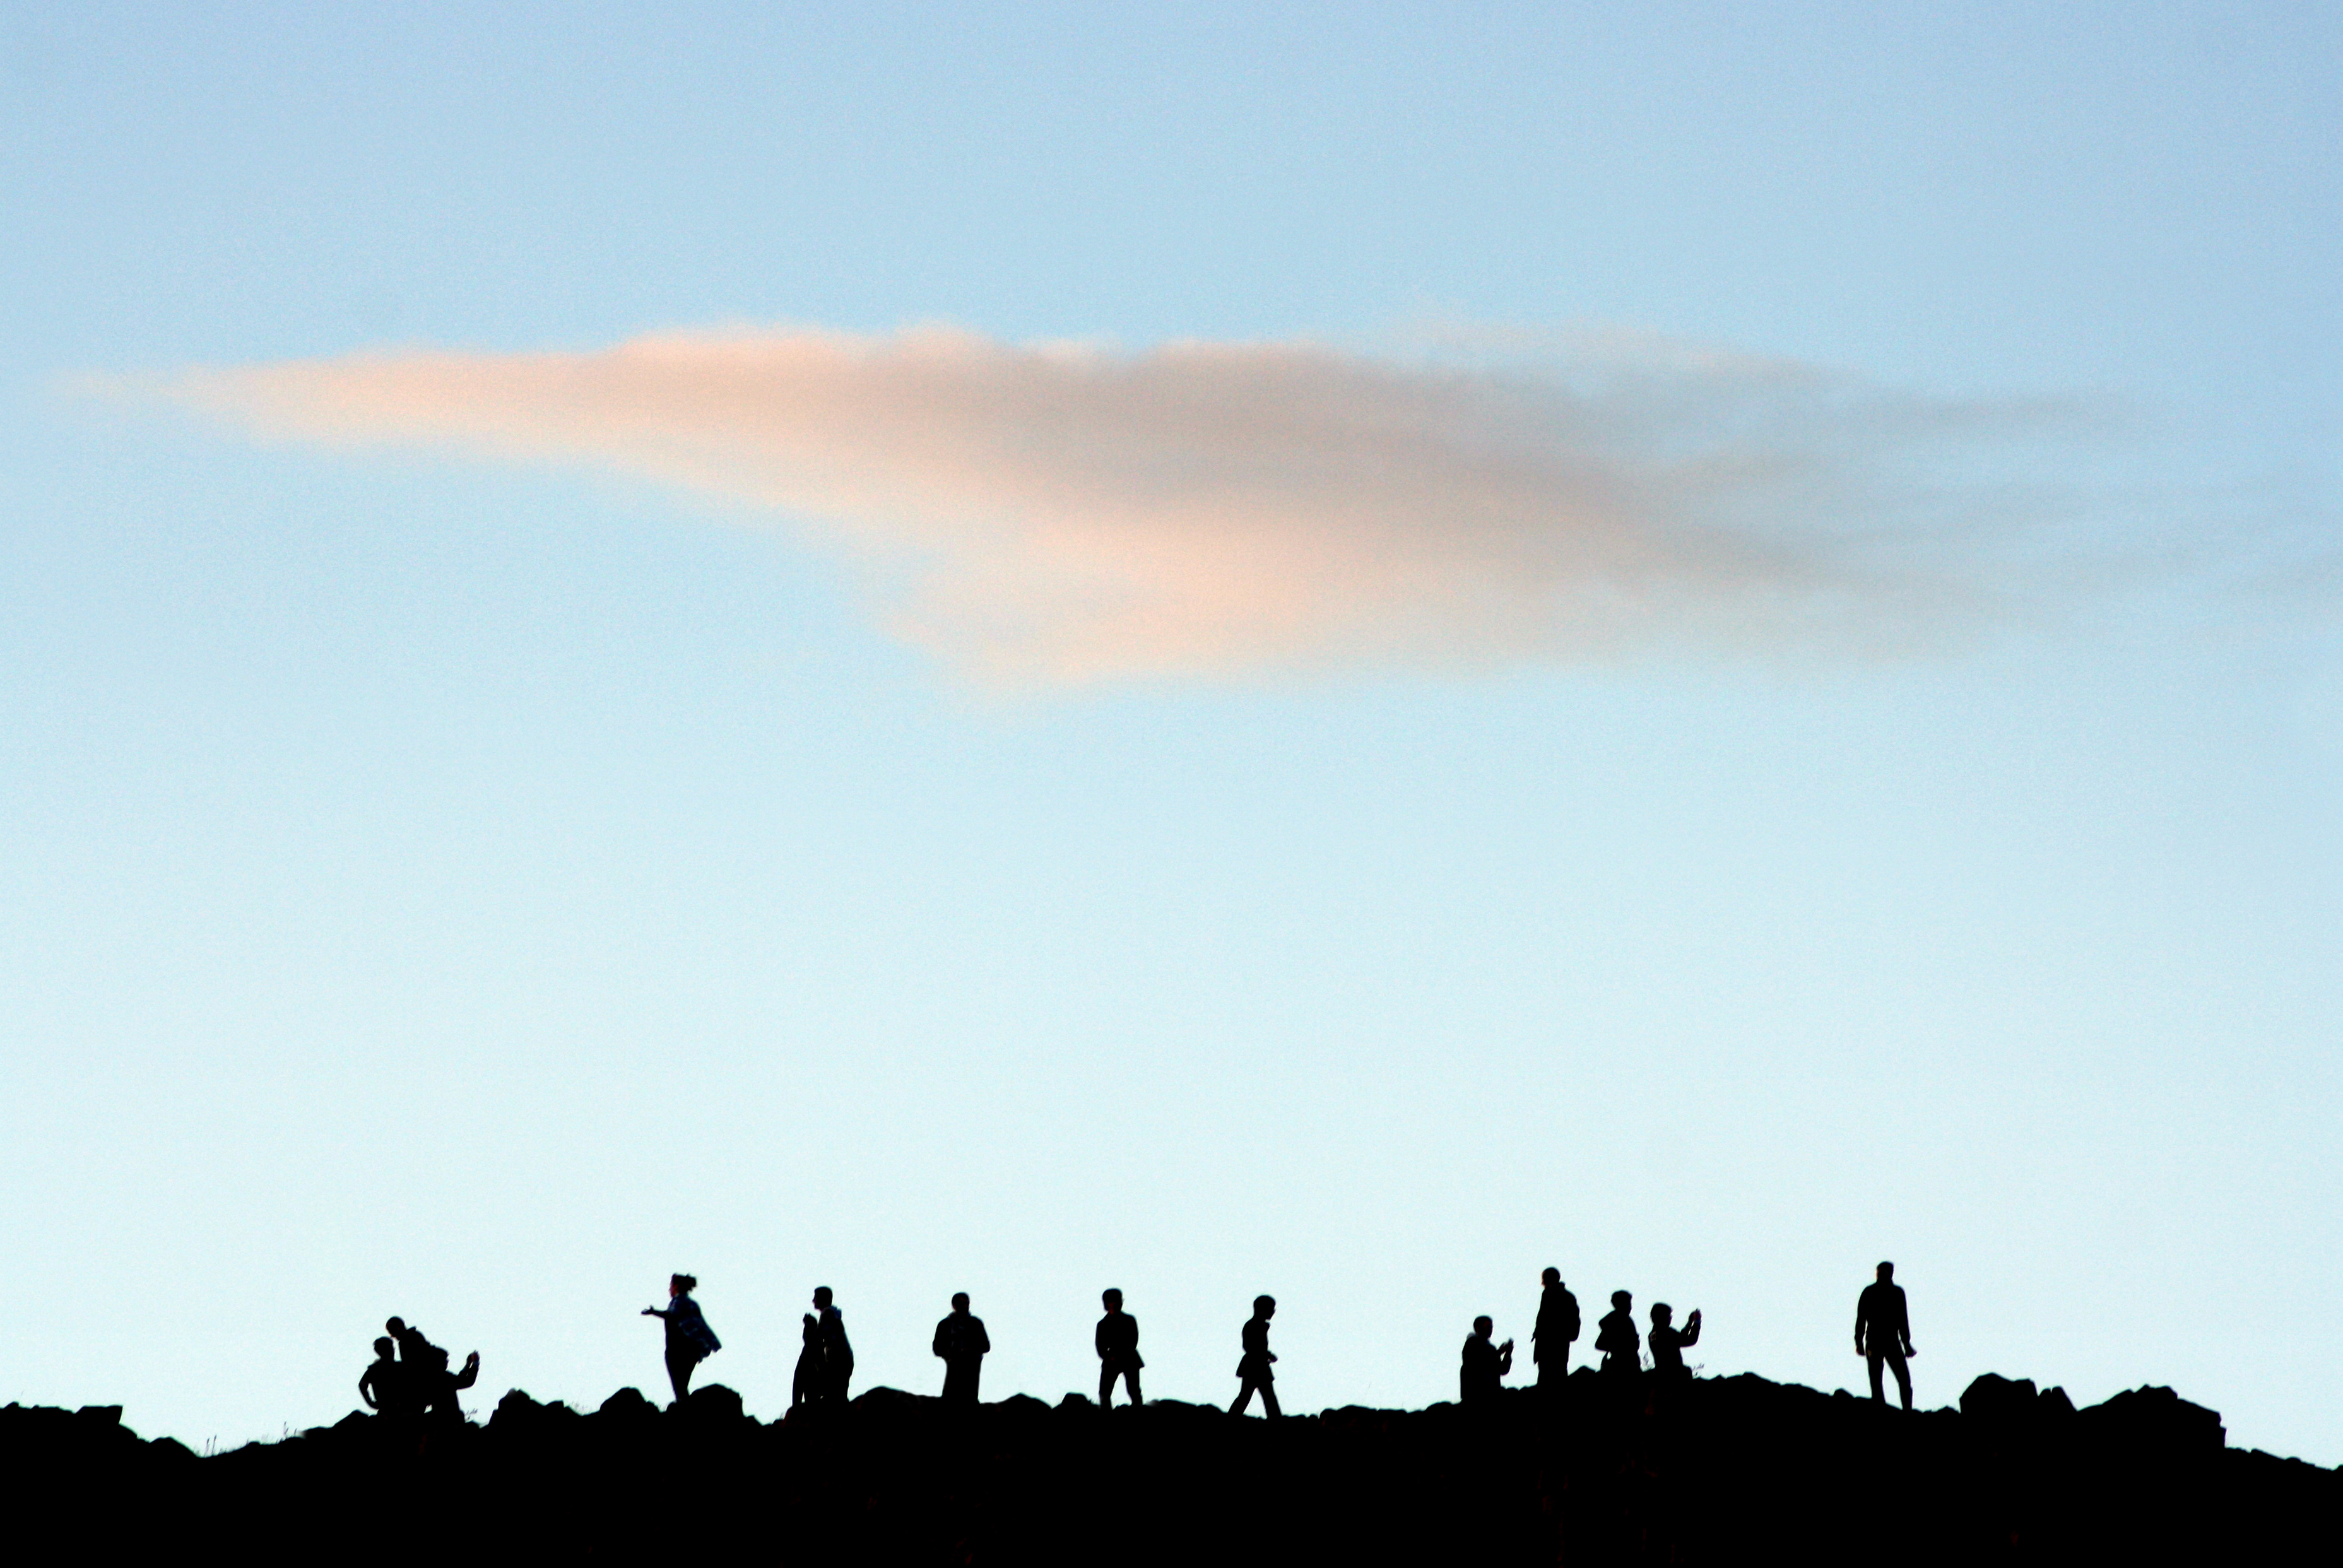
nature, horizon, silhouette, cloud, gathering, people, sky, sunset, skyline, sunlight, morning, hill, dawn, atmosphere, dusk, evening, blue, blue sky, outdoors, silhouettes, meteorological phenomenon, atmospheric phenomenon, atmosphere of earth